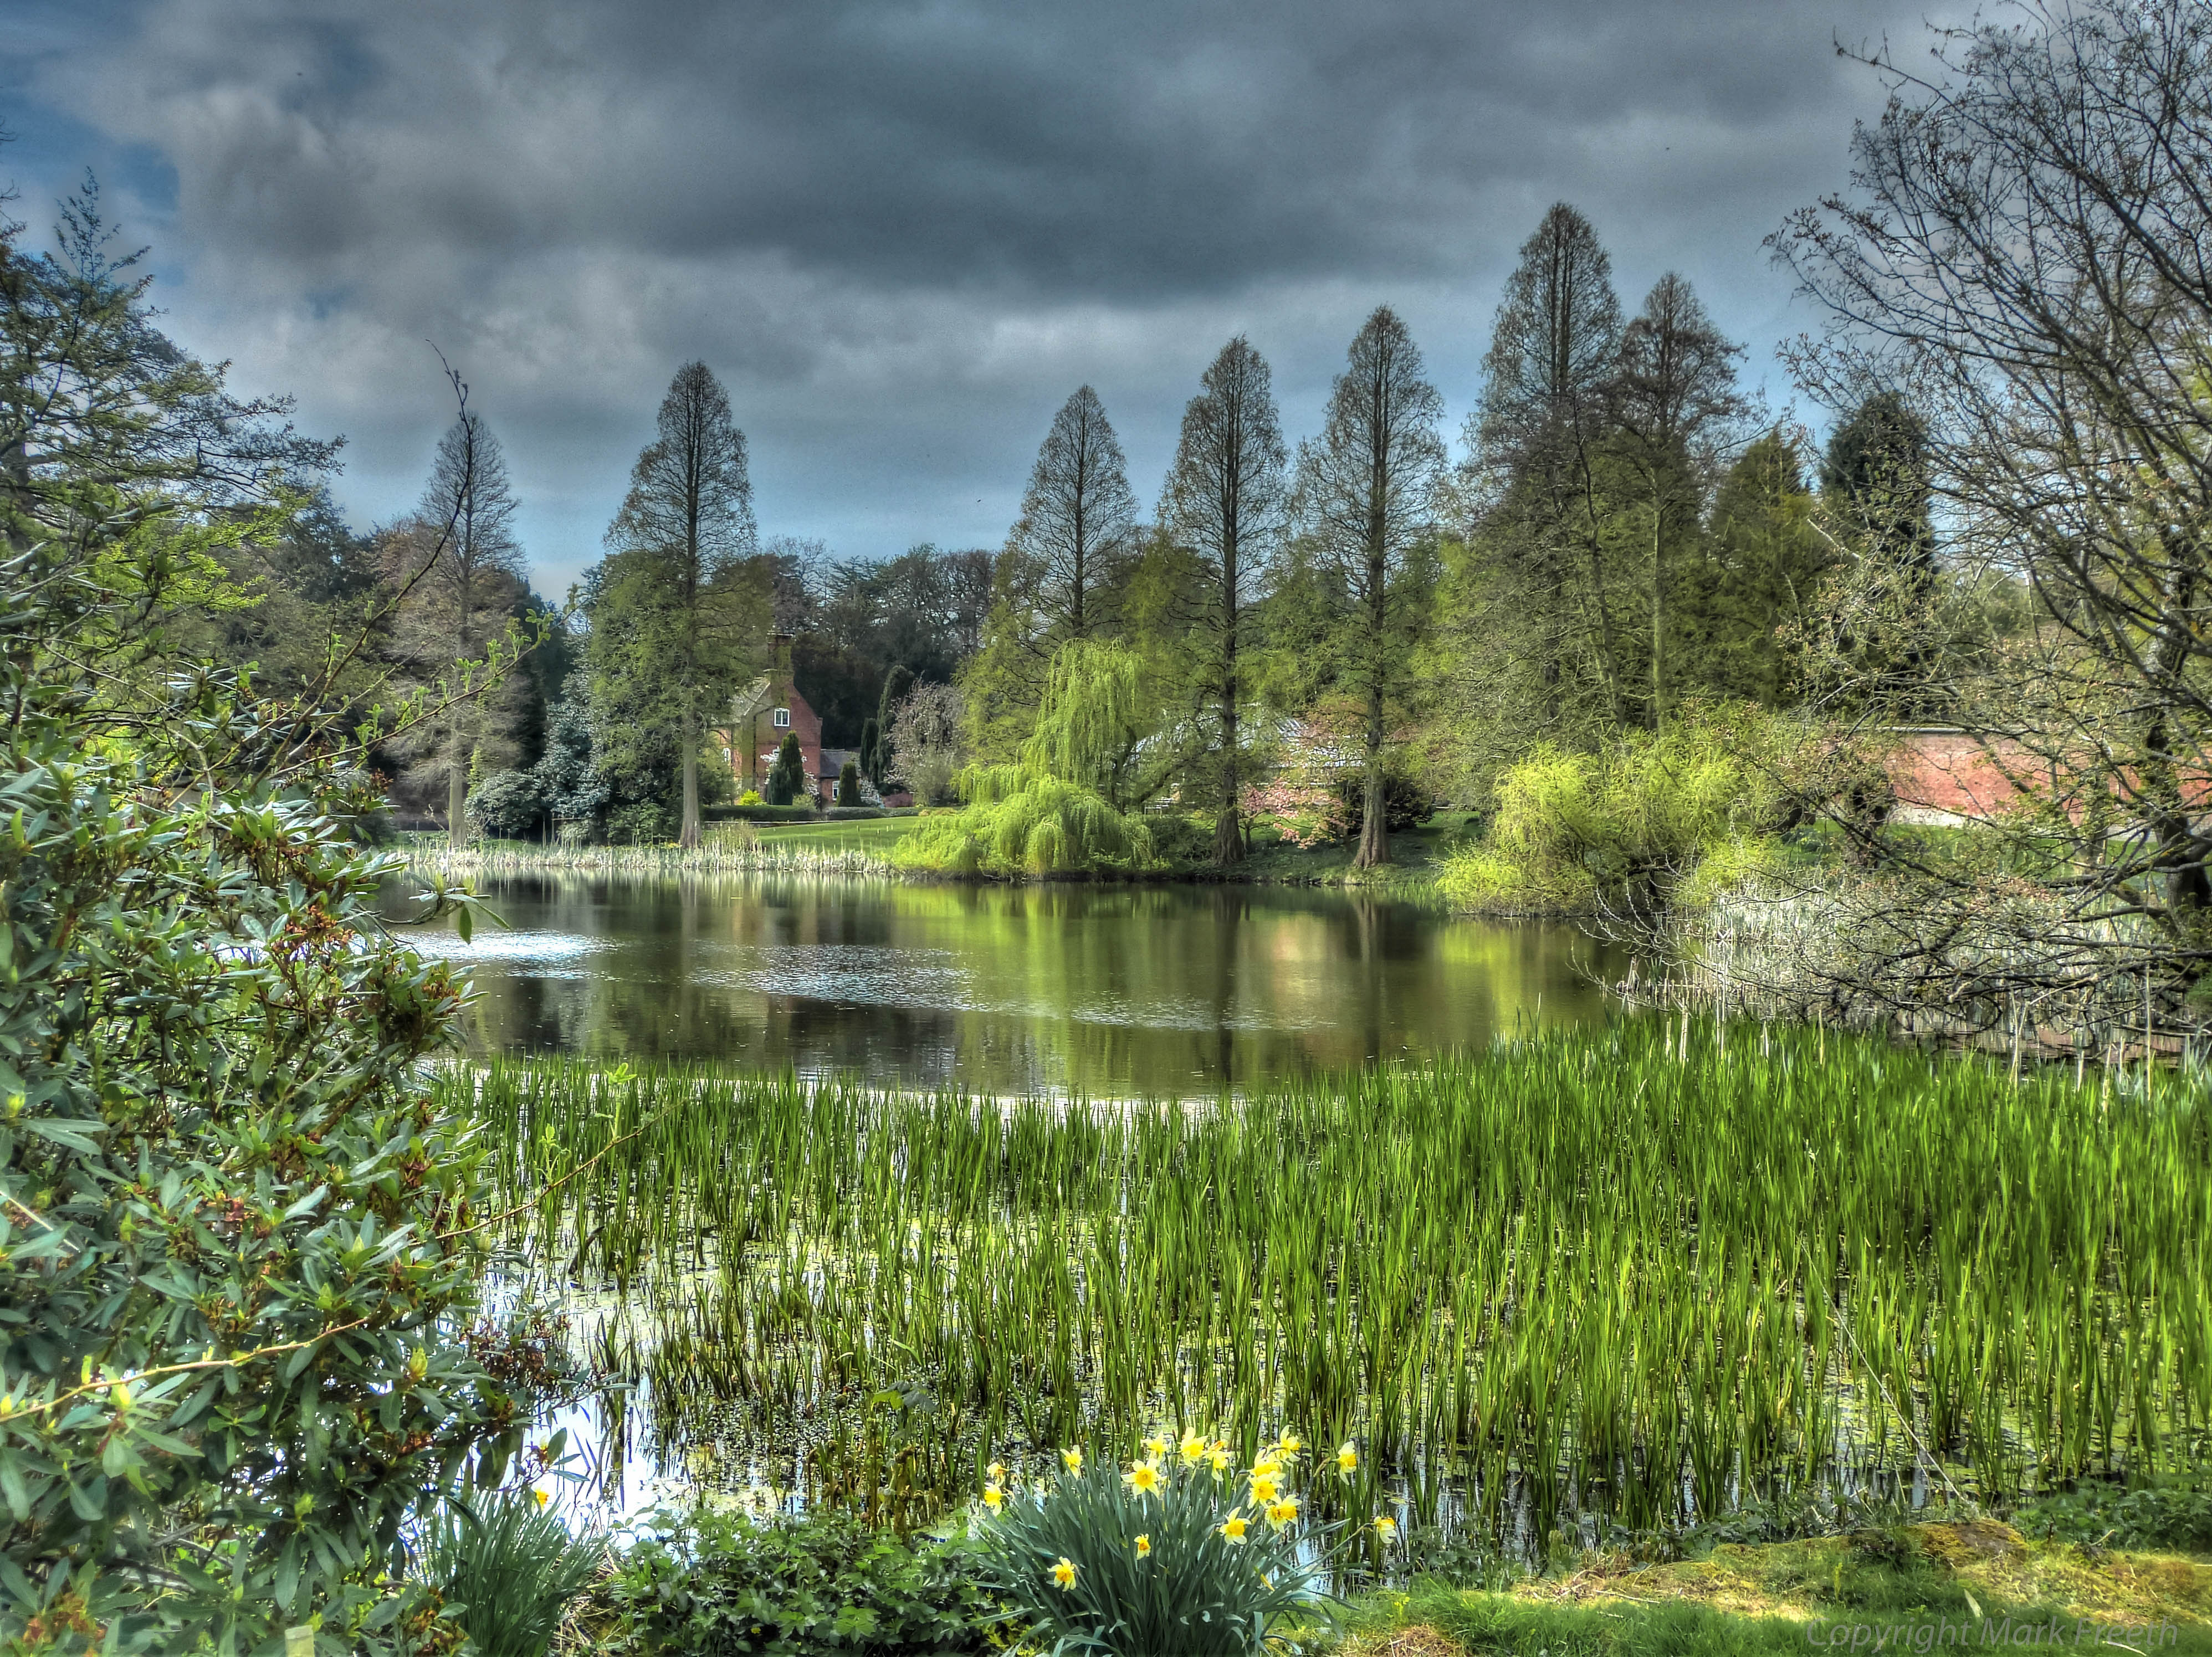
landscape, tree, nature, forest, wilderness, mountain, plant, meadow, flower, lake, river, pond, spring, reflection, autumn, park, garden, england, hdr, wetland, woodland, habitat, ecosystem, markfreeth, westonpark, natural environment